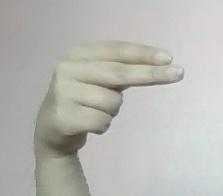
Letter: ain